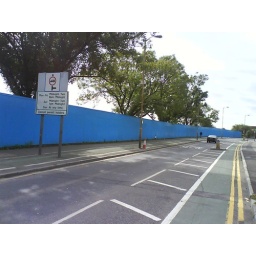
Spooky blue fence around Olympic park, east London